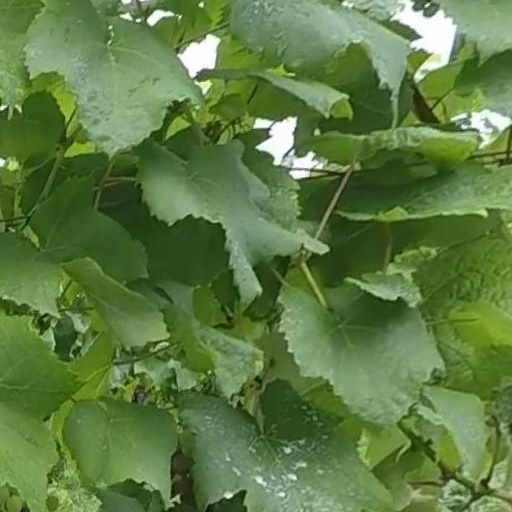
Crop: grape